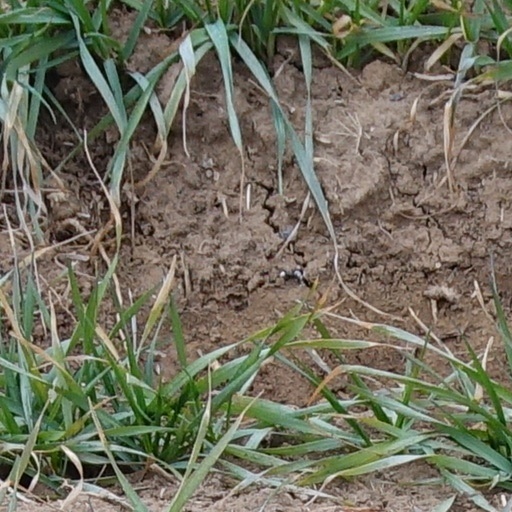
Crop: wheat